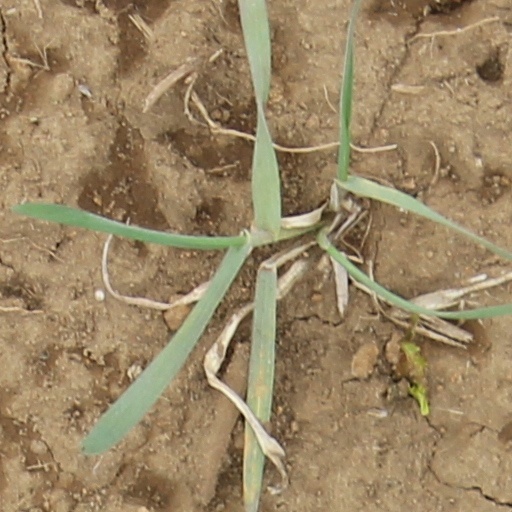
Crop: wheat